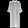
Label: Dress